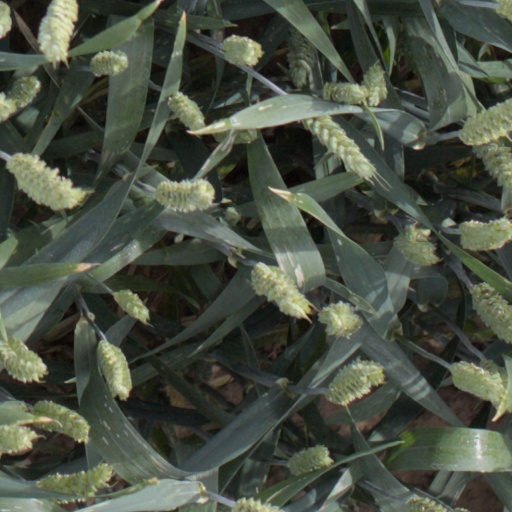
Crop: wheat